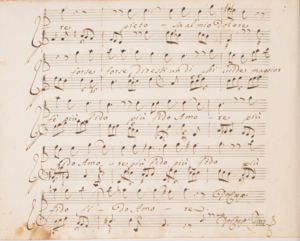
La dernière page de la cantate «
Clori vezzosa e bella, est une cantate de chambre du compositeur italien Alessandro Scarlatti, composée pour voix d'alto et basse continue. La partition n'est pas datée et l'auteur du poème est inconnu.
Alessandro Scarlatti est l'un des principaux compositeurs de musique baroque et l'un des premiers grands musiciens classiques.